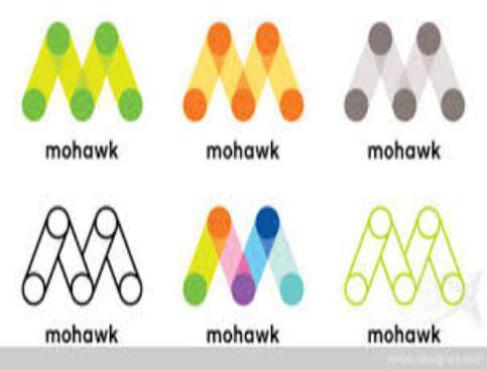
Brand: mohawk-2
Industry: Leisure